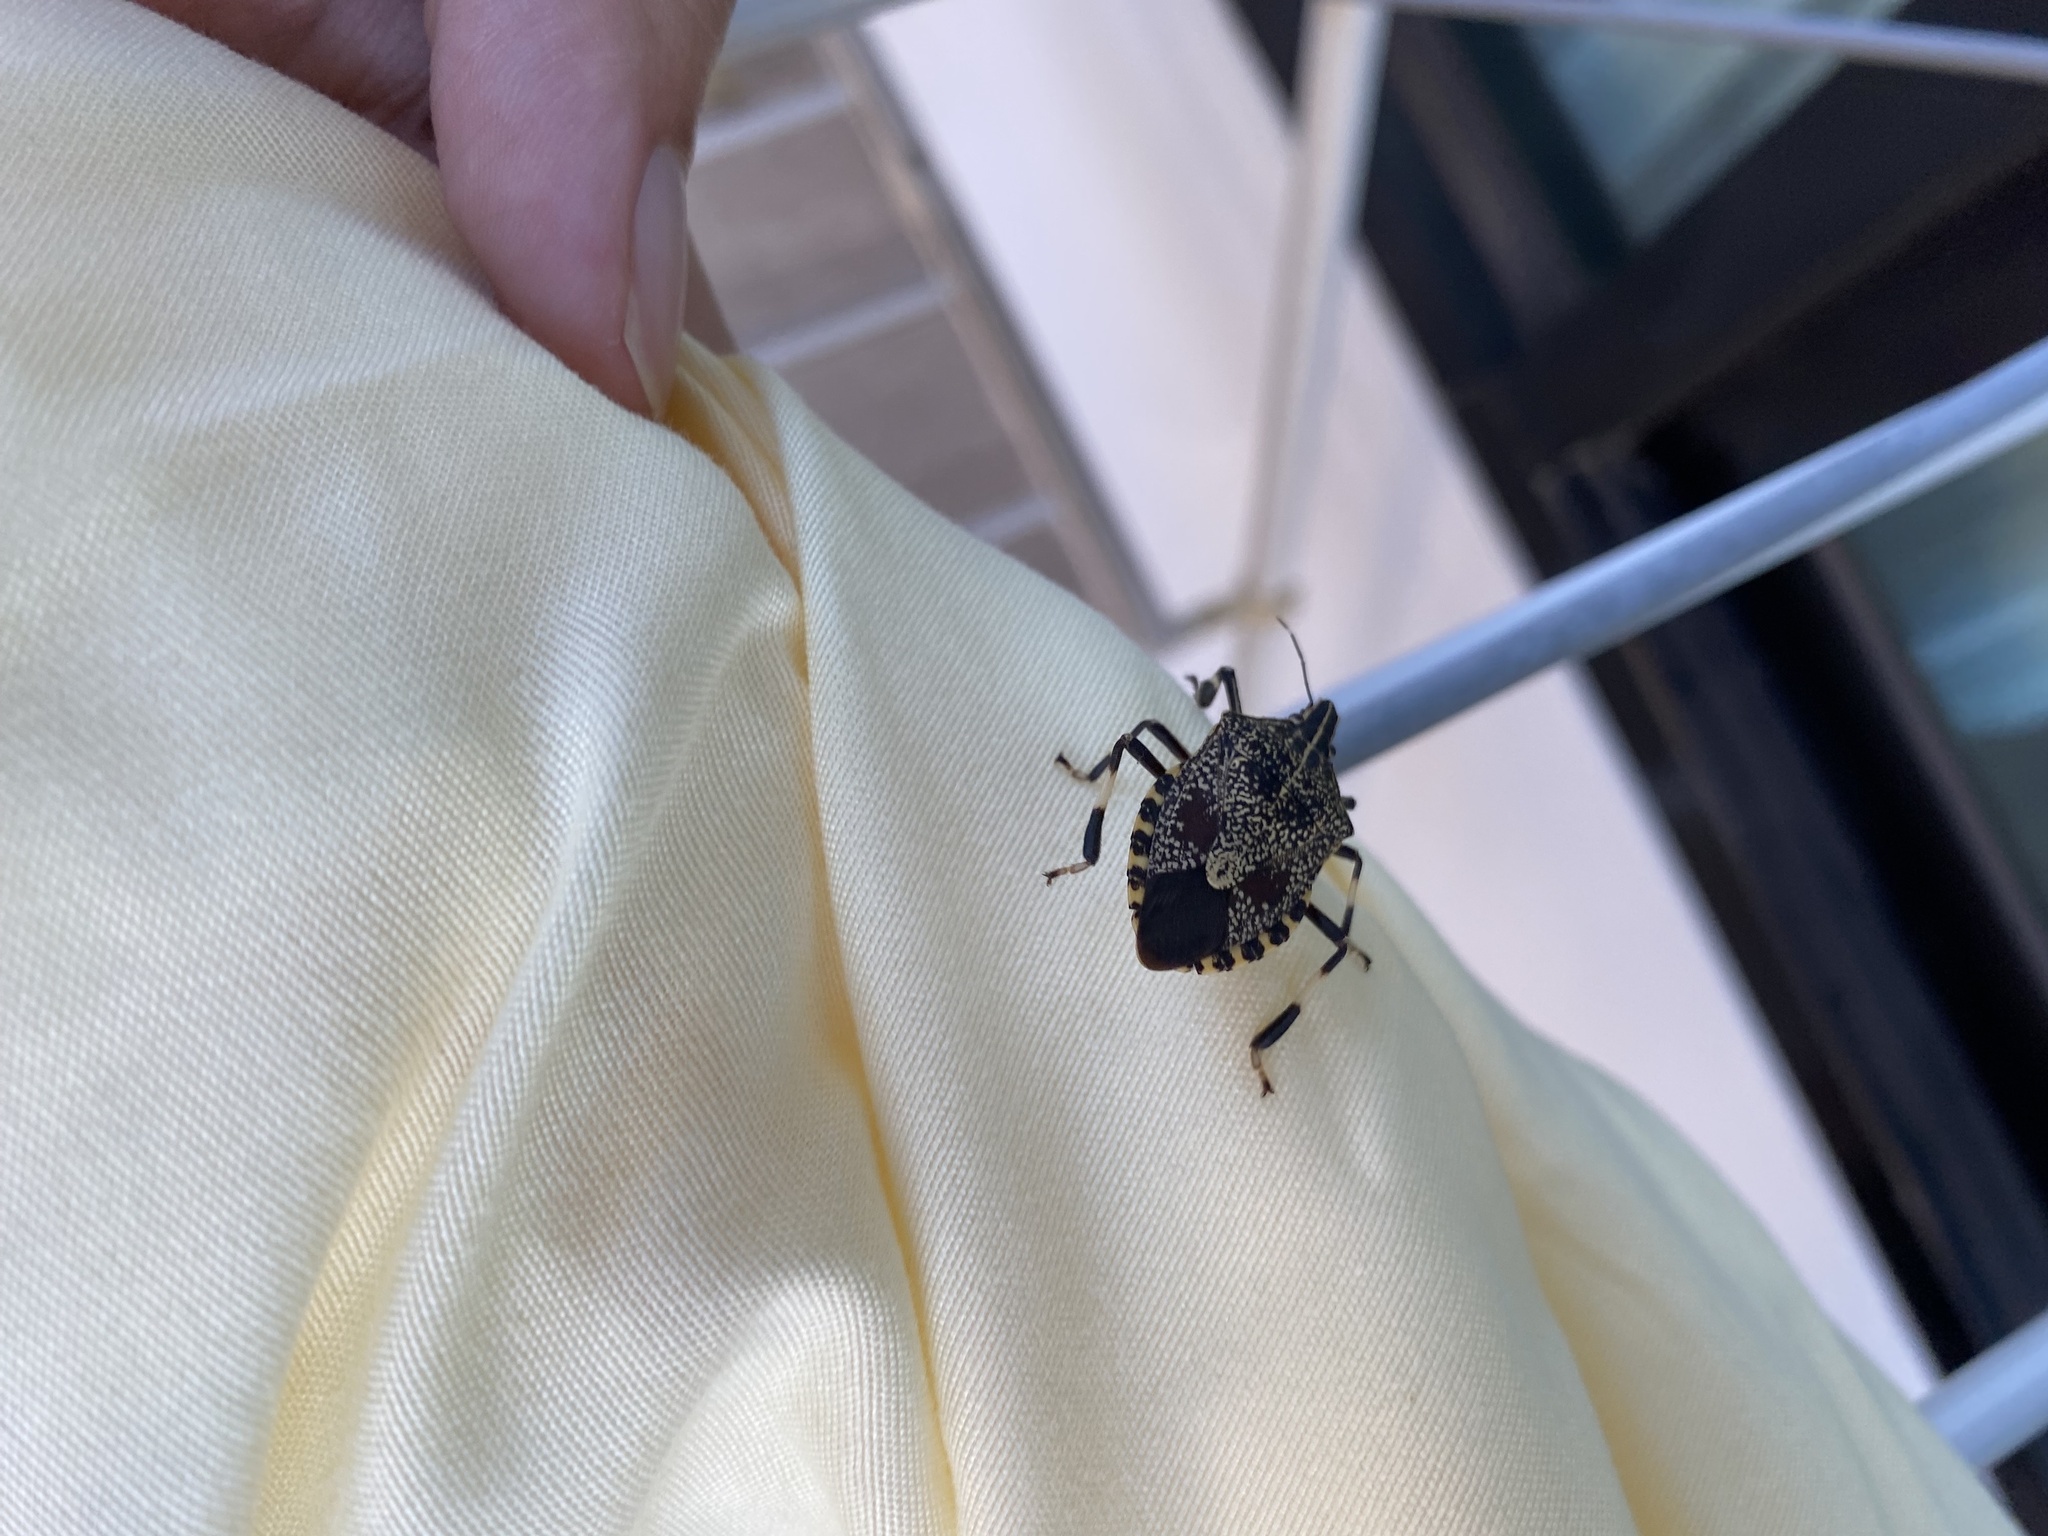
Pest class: stink_bug